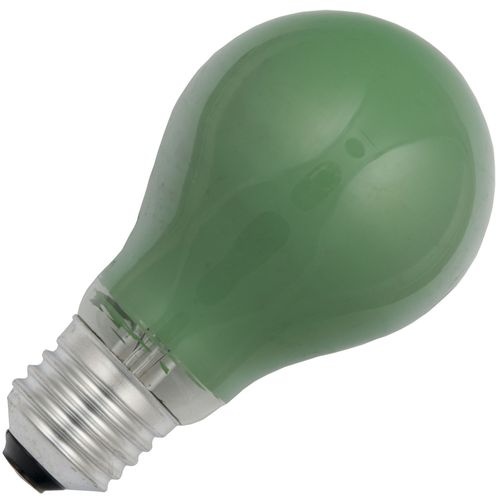
Schiefer E27 GLS A60x105mm 230V 60W C-2F 1000h Green K Dimmable - 419951432
Schiefer E27 GLS A60x105mm 230V 60W C-2F 1000h Green K Dimmable - 419951432. Household lamps. Schiefer Code: 419951432
Brand: Schiefer
Category: Home & Garden > Lighting > Light Bulbs > Incandescent Light Bulbs